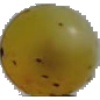
Label: white_grape